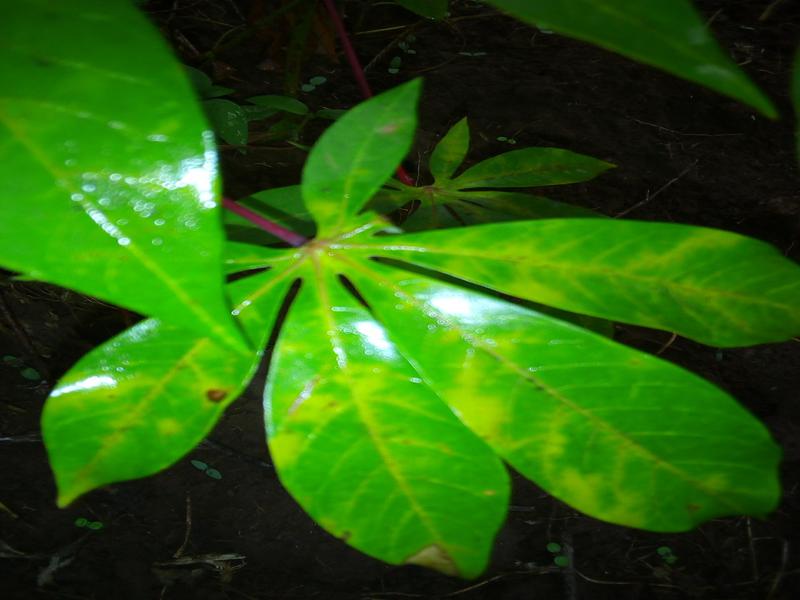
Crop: cassava
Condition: brown_streak_disease